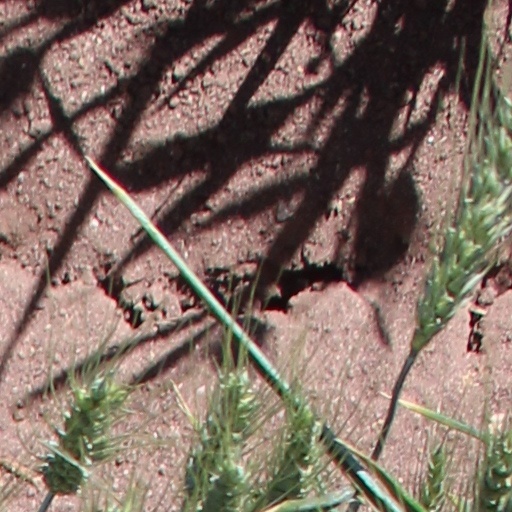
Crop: wheat